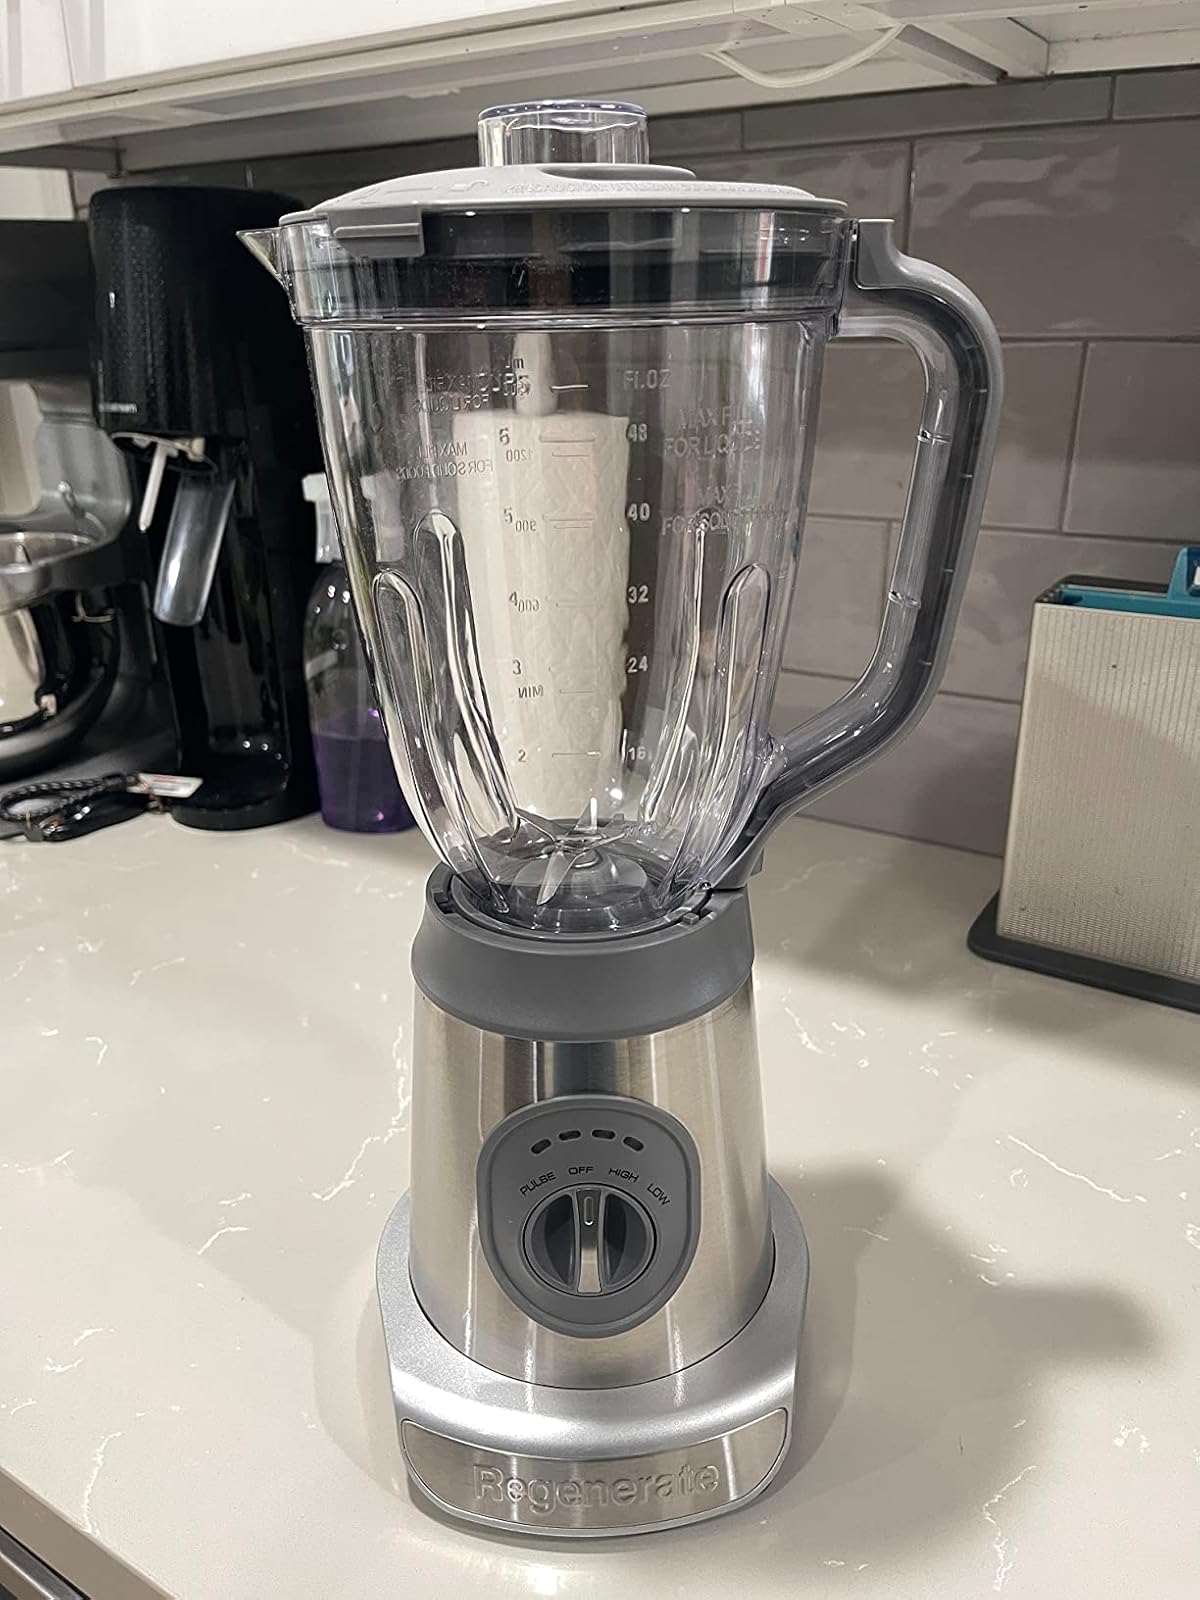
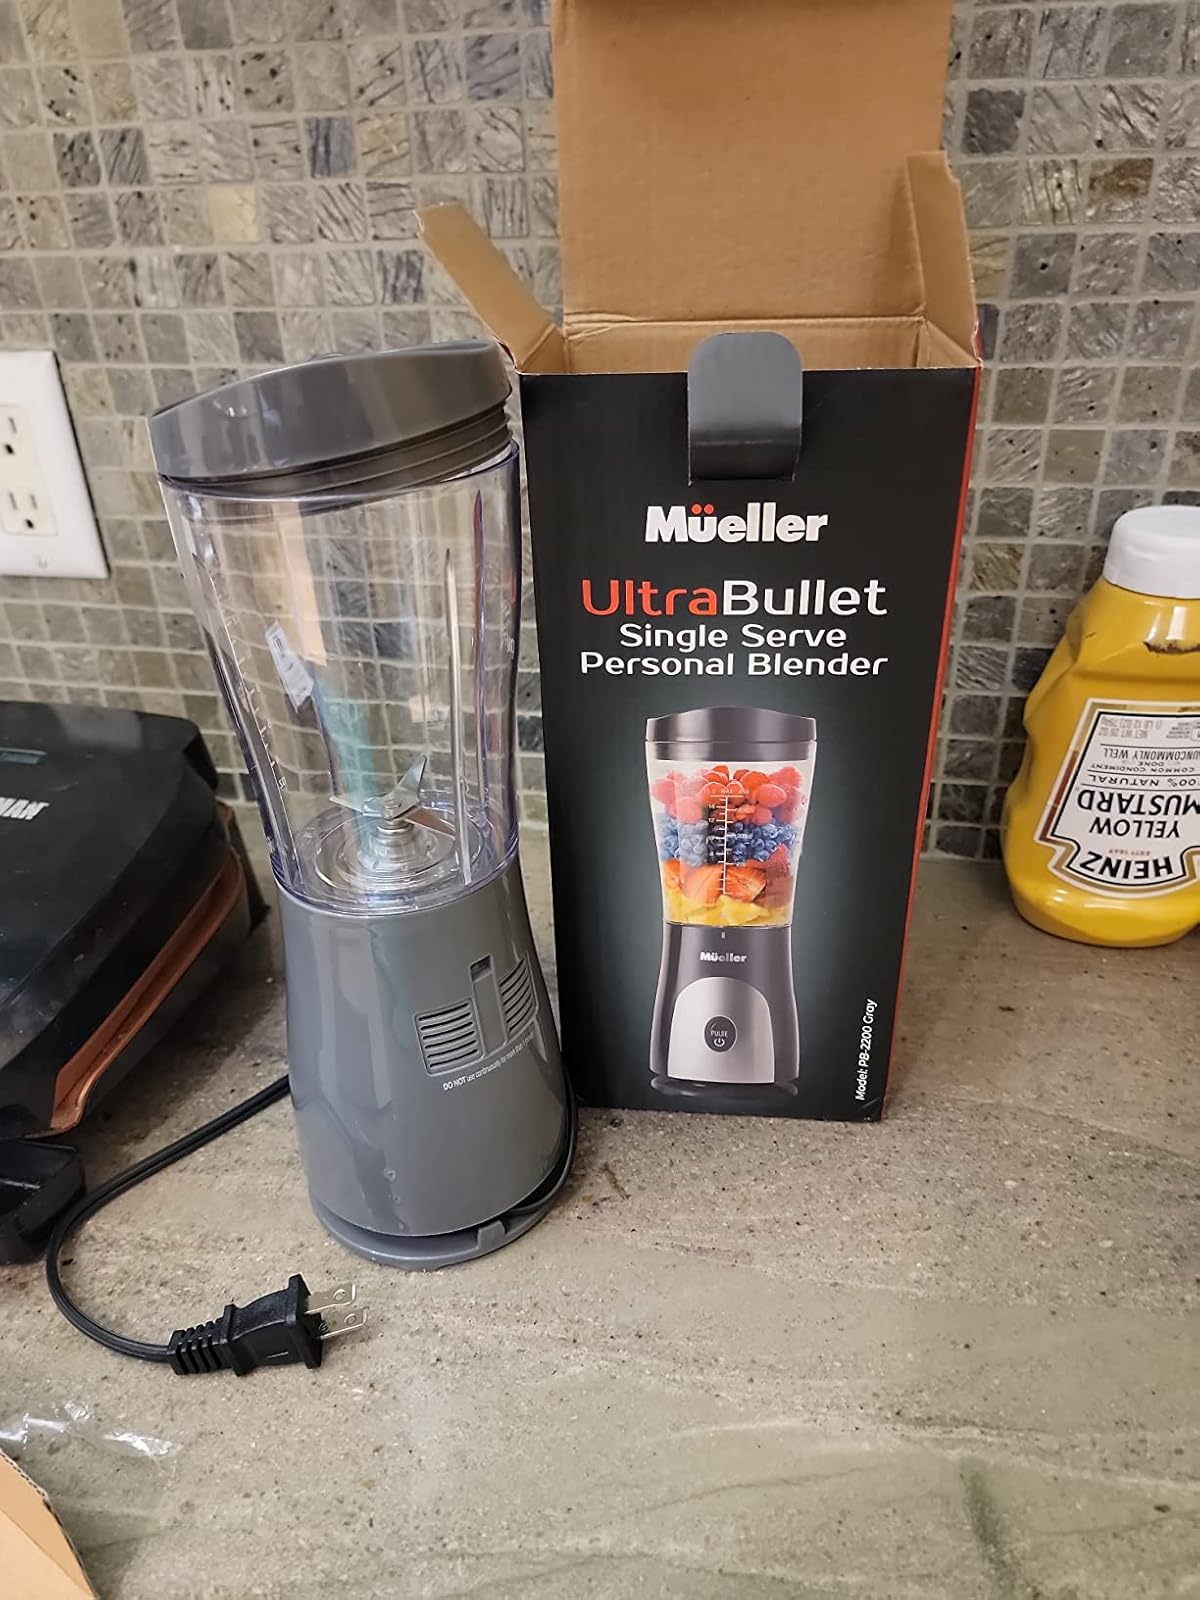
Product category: items_blender
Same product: no